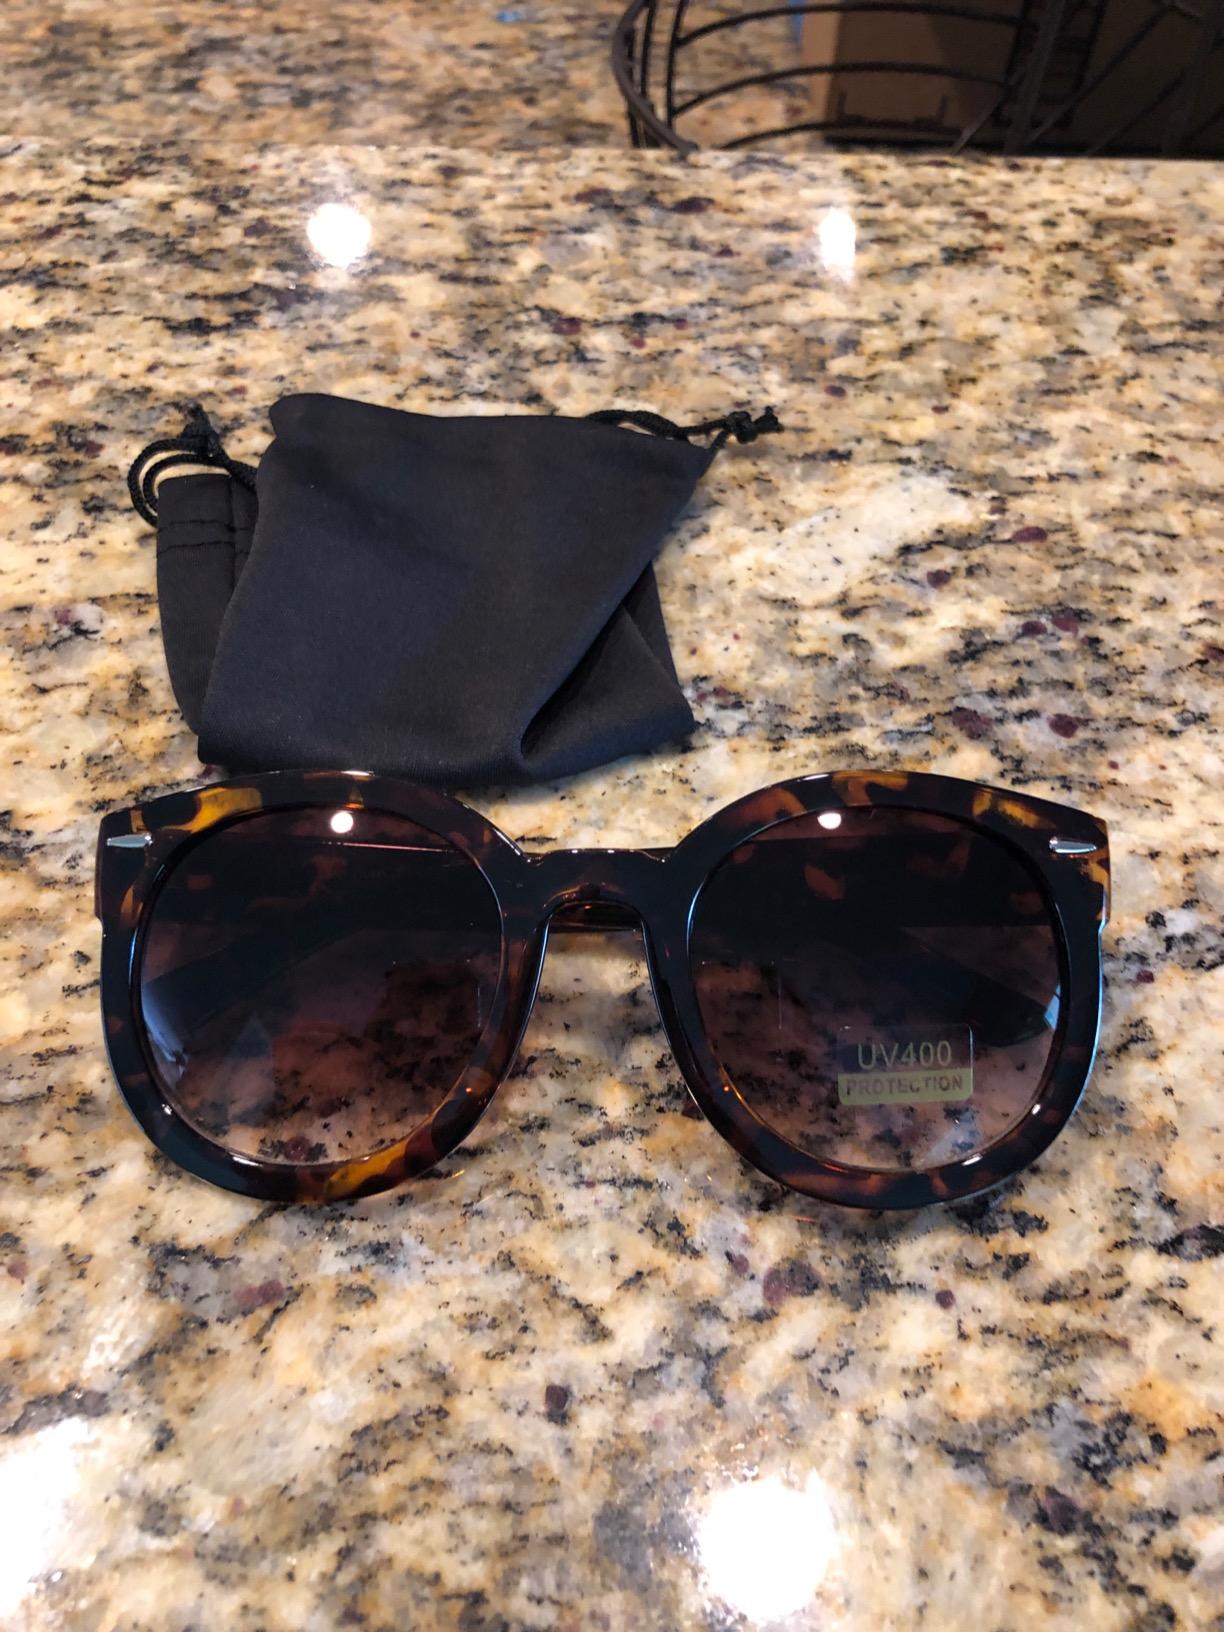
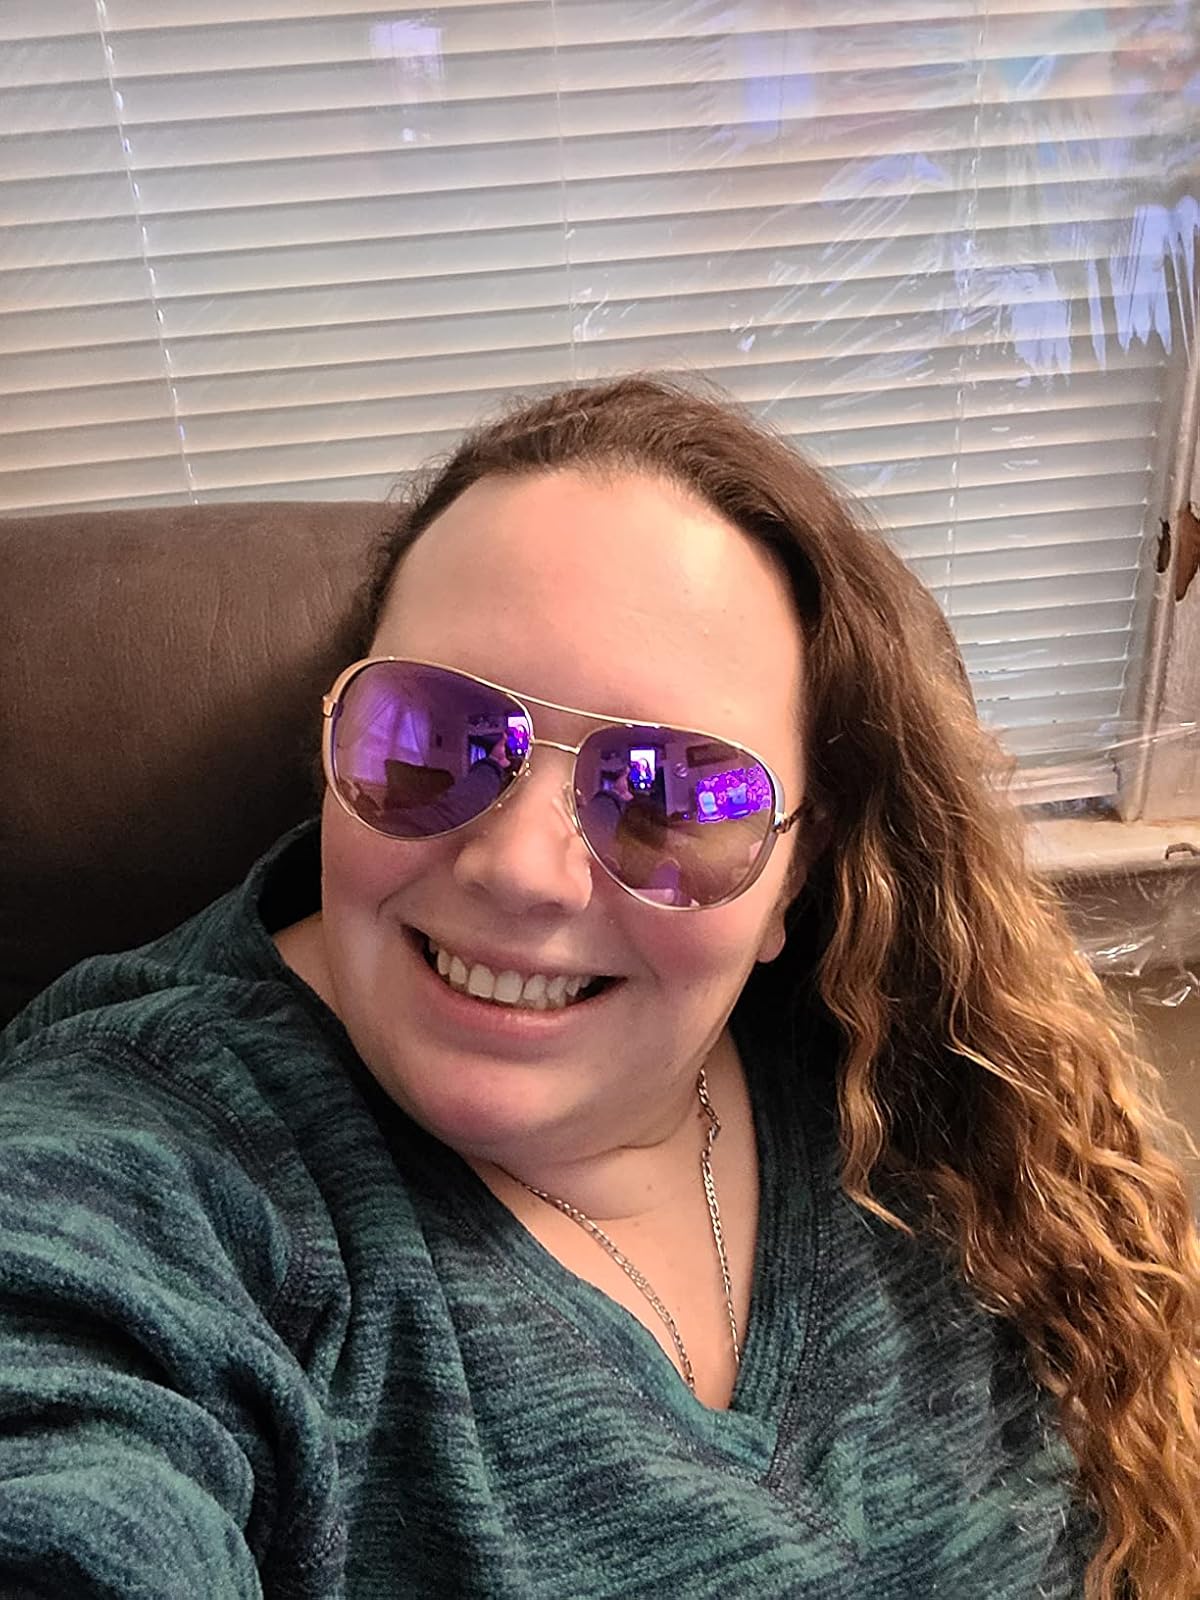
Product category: accessories_sunglasses
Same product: no